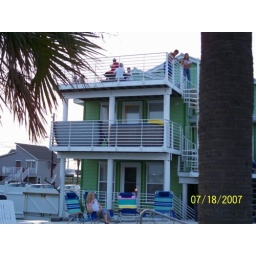
Our beach house in Pensacola Beach